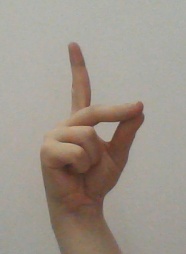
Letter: ta